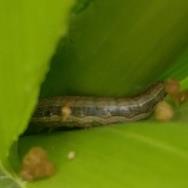
Crop: Maize
Condition: abiotic-disease-d